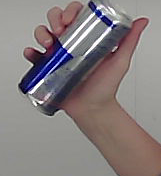
Product: redbull_energydrink